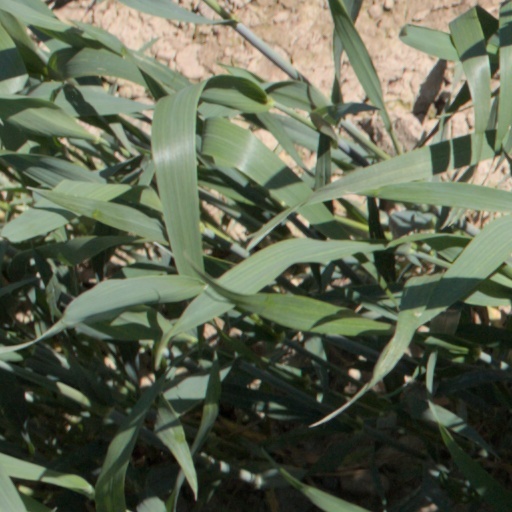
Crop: wheat